Goce Sedloski

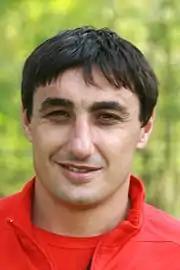
Sedloski pictured while a part of SV Mattersburg

Goce Sedloski (born 10 April 1974) is a Macedonian professional football manager who is current manager Macedonian First Football League club Vardar and former player.